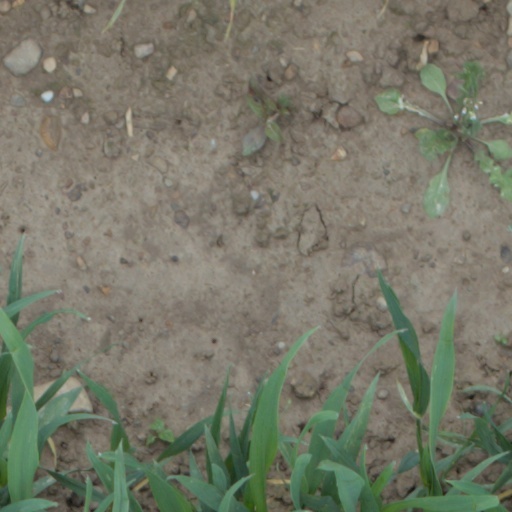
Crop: wheat